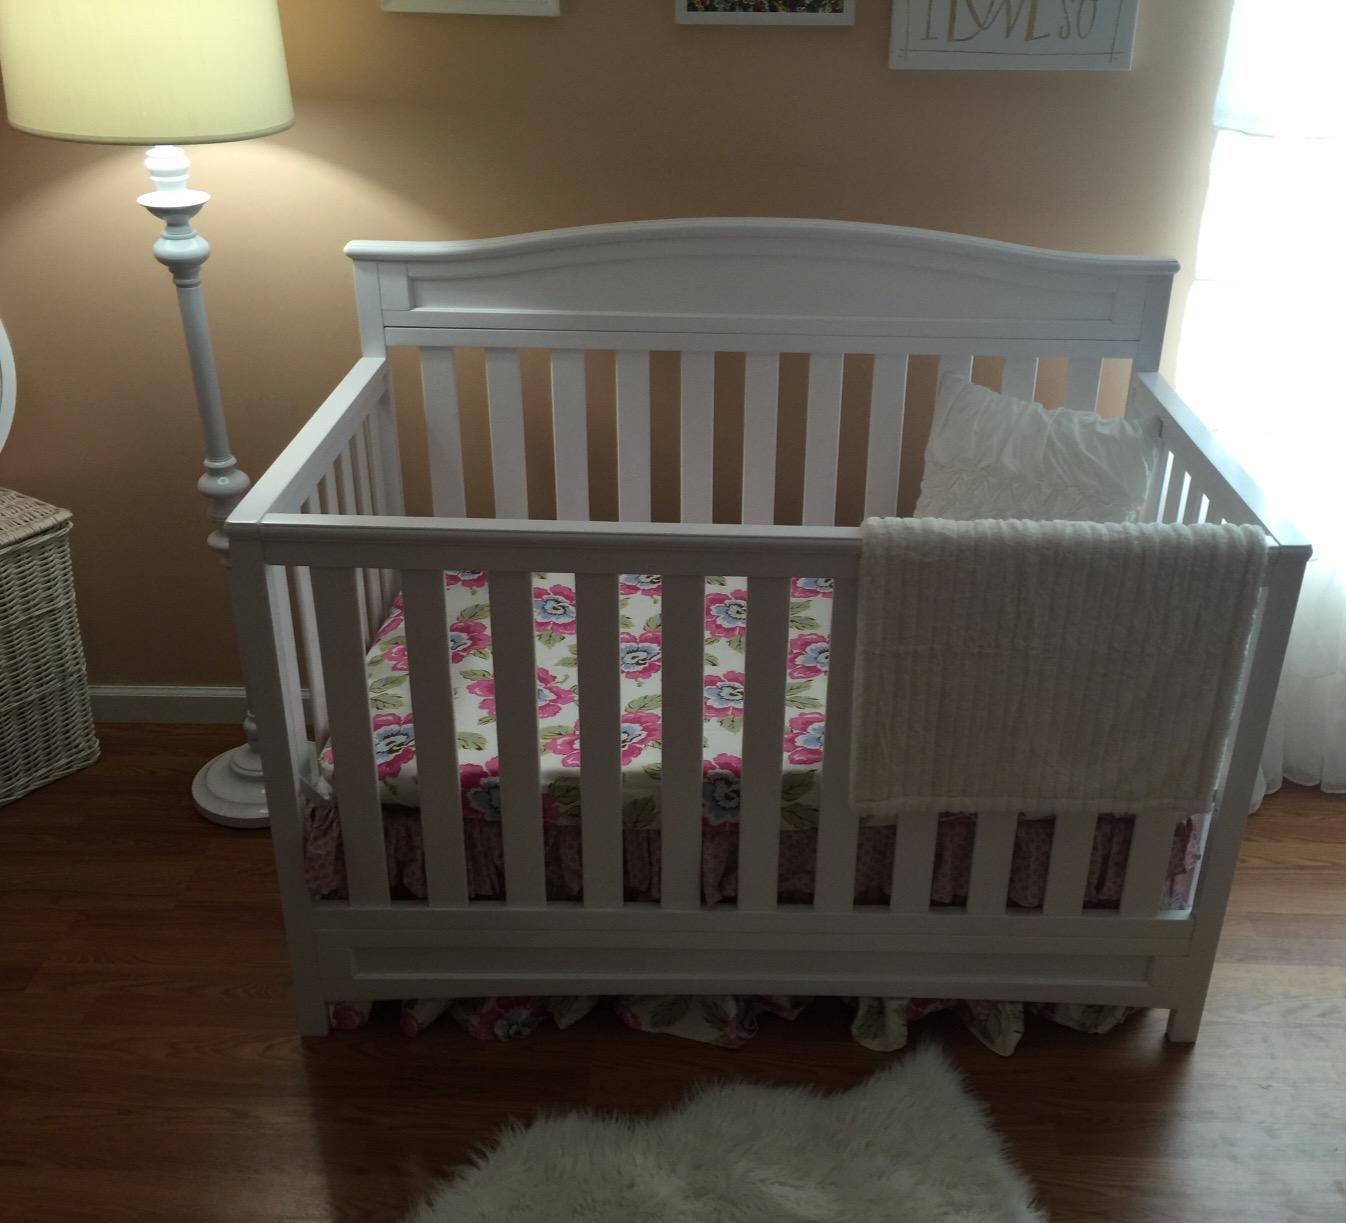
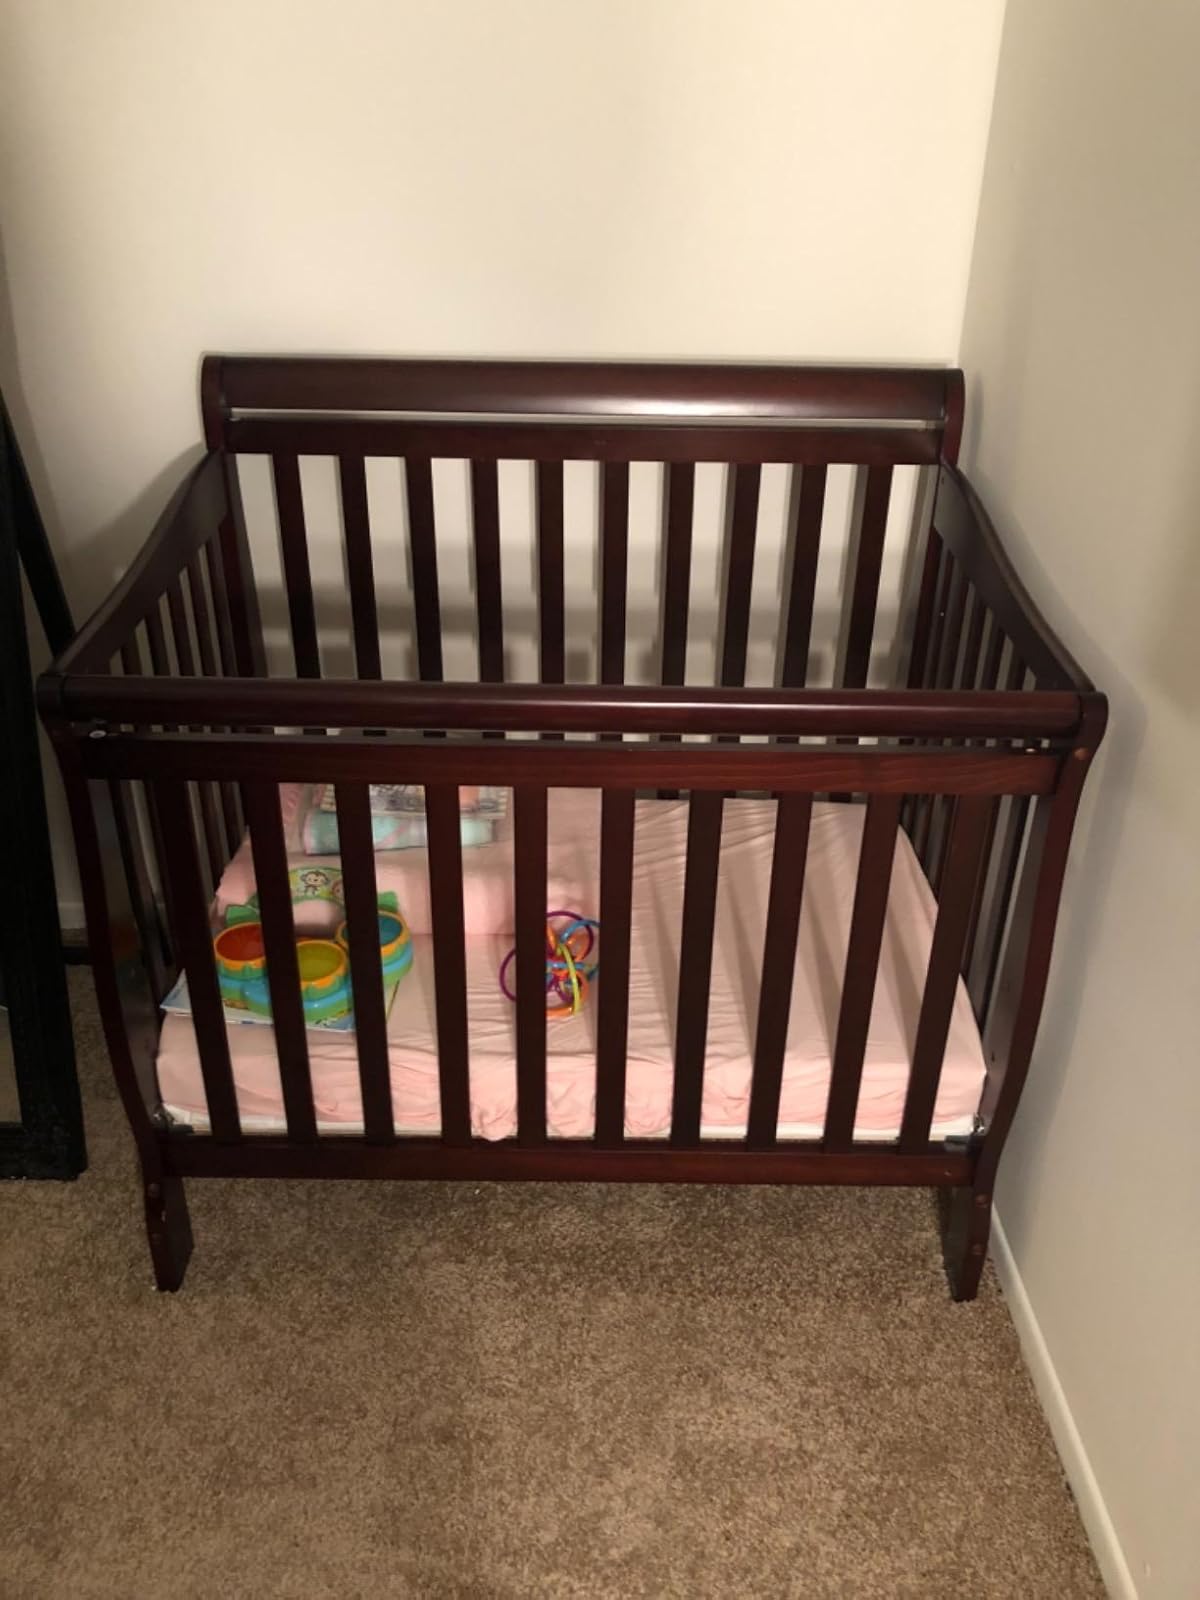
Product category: products_crib
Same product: no